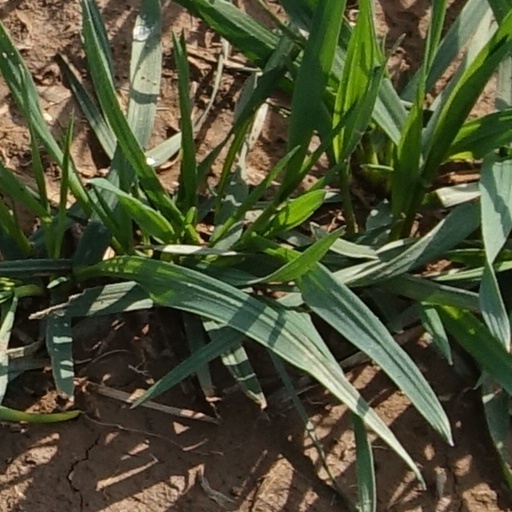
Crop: wheat